Opafire

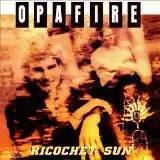
Photo by Shaun Caster

Opafire was a jazz fusion group from San Francisco, California. Their debut album "Opafire" (RCA, 1991) sold close to half a million units worldwide.